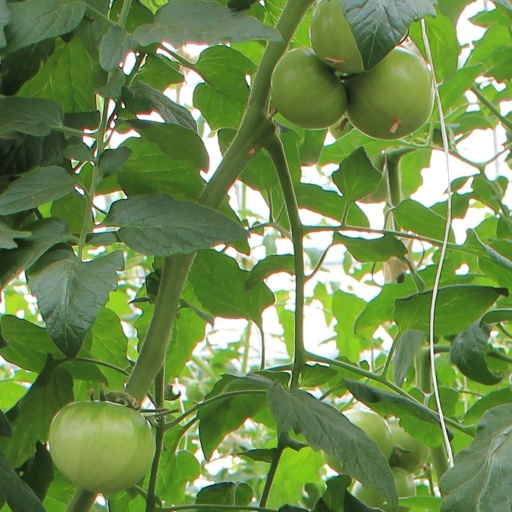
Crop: tomato